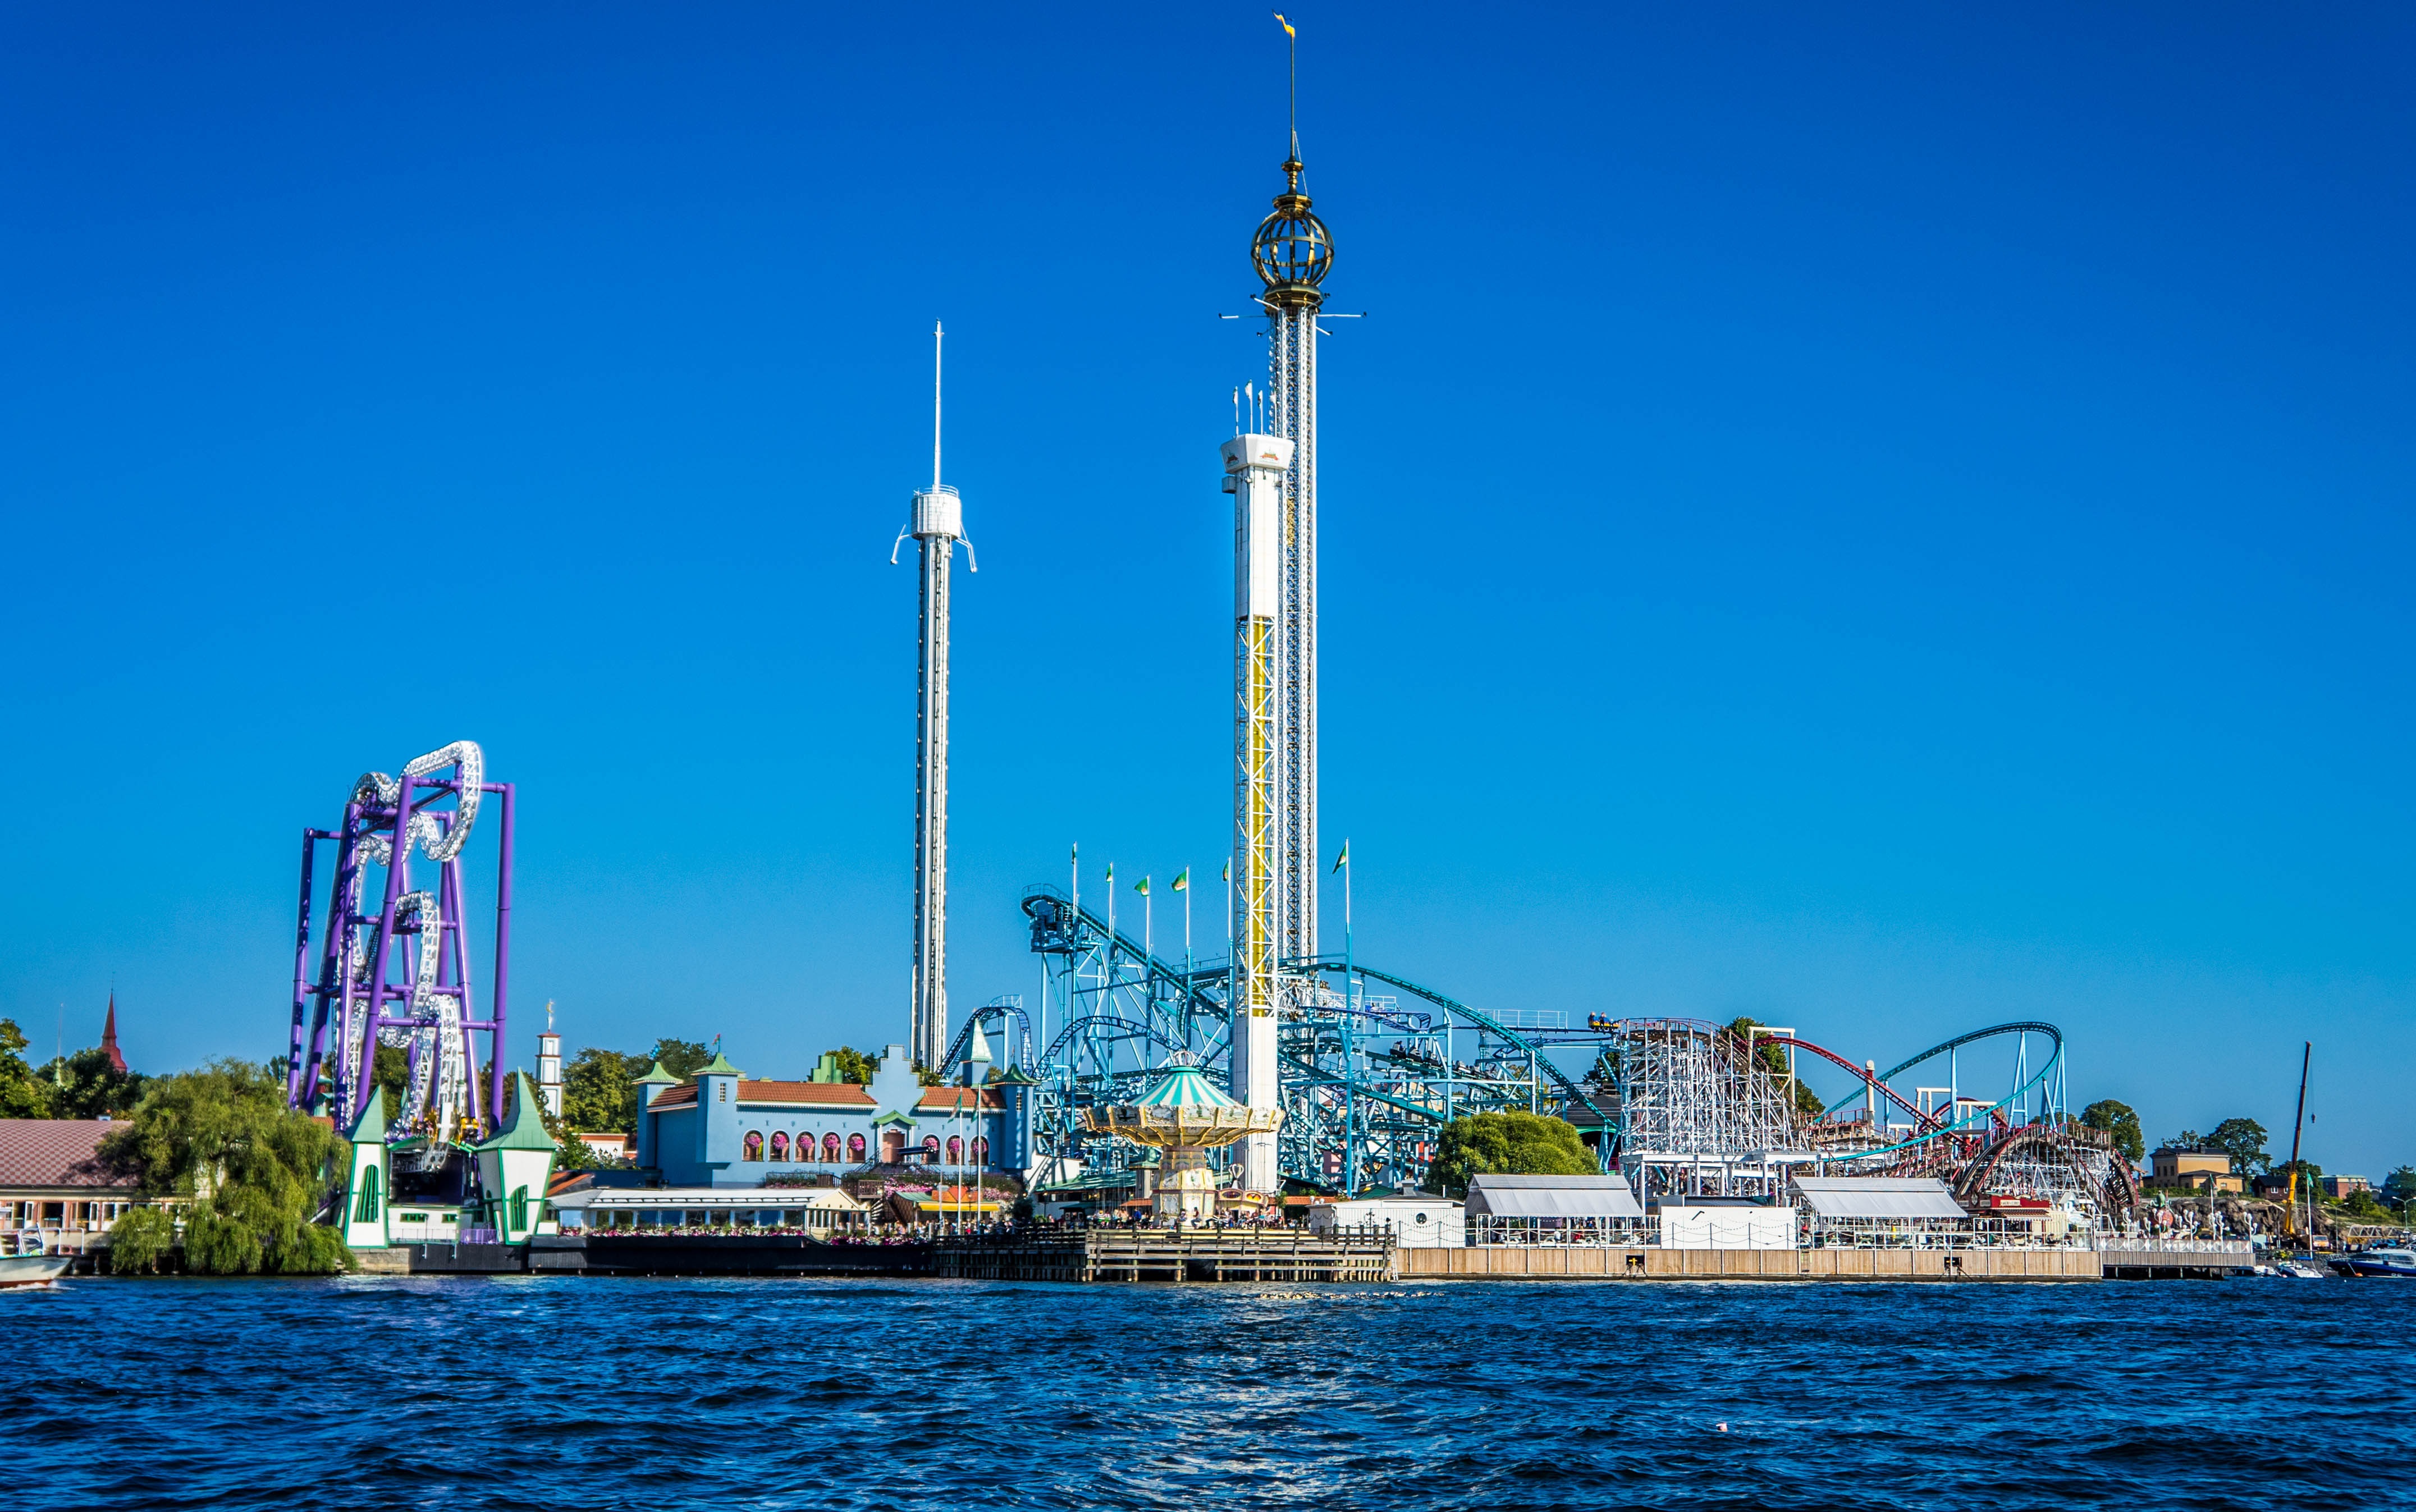
outdoor, europe, vehicle, amusement park, tower, mast, landmark, port, energy, sweden, stockholm, stan, swedish, gamla, construction equipment, drilling rig, jackup rig, offshore drilling